Battle of Britain (painting)

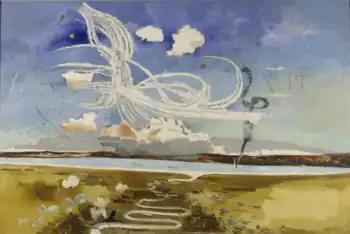
Paul Nash, "Battle of Britain", 1941, Imperial War Museums

Battle of Britain is a 1941 oil painting by the British war artist Paul Nash, depicting an aerial battle in the Battle of Britain during the Second World War. It measures . The large work was painted for the War Artists' Advisory Committee, and is held by the Imperial War Museums.